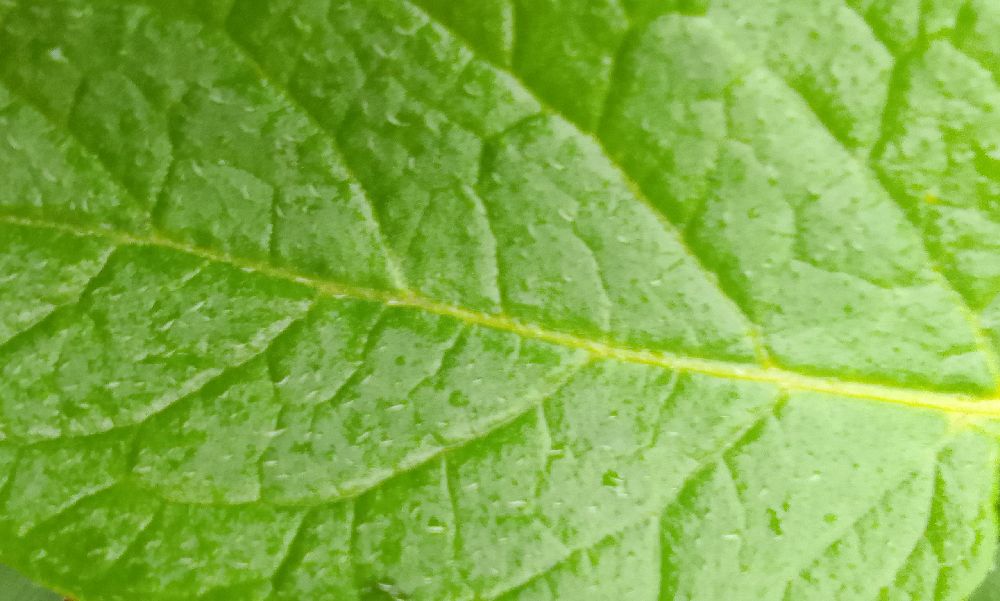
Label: Healthy